Left-wing nationalism

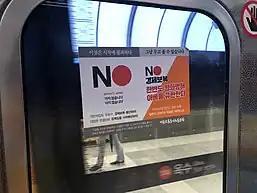
No Japan Movement's Poster in Seoul Metro by the Seoul Transit Corporation Labor Union in 2019

Historically, Korea's classical liberals have hated and resisted Qing dynasty (China) and Empire of Japan rather than the classical conservatives who conform to the powers. Due to the history of the division of Korea led by the United States and the Soviet Union, where Koreans' self-determination was ignored, Korean nationalism became more prominent in the liberal and progressive camp than in the conservative camp in South Korea. South Korea's "progressive-nationalists" criticize conservative "New Rightists" for having a romanticized perception of the United States, anti-communist hatred of North Korea, and supporting pro-Japanese colonialist view. The Korean nationalist sentiment of South Korean progressives also has other factors, which stem from the historical fact that some Korean conservative elites were pro-Japanese fascists.